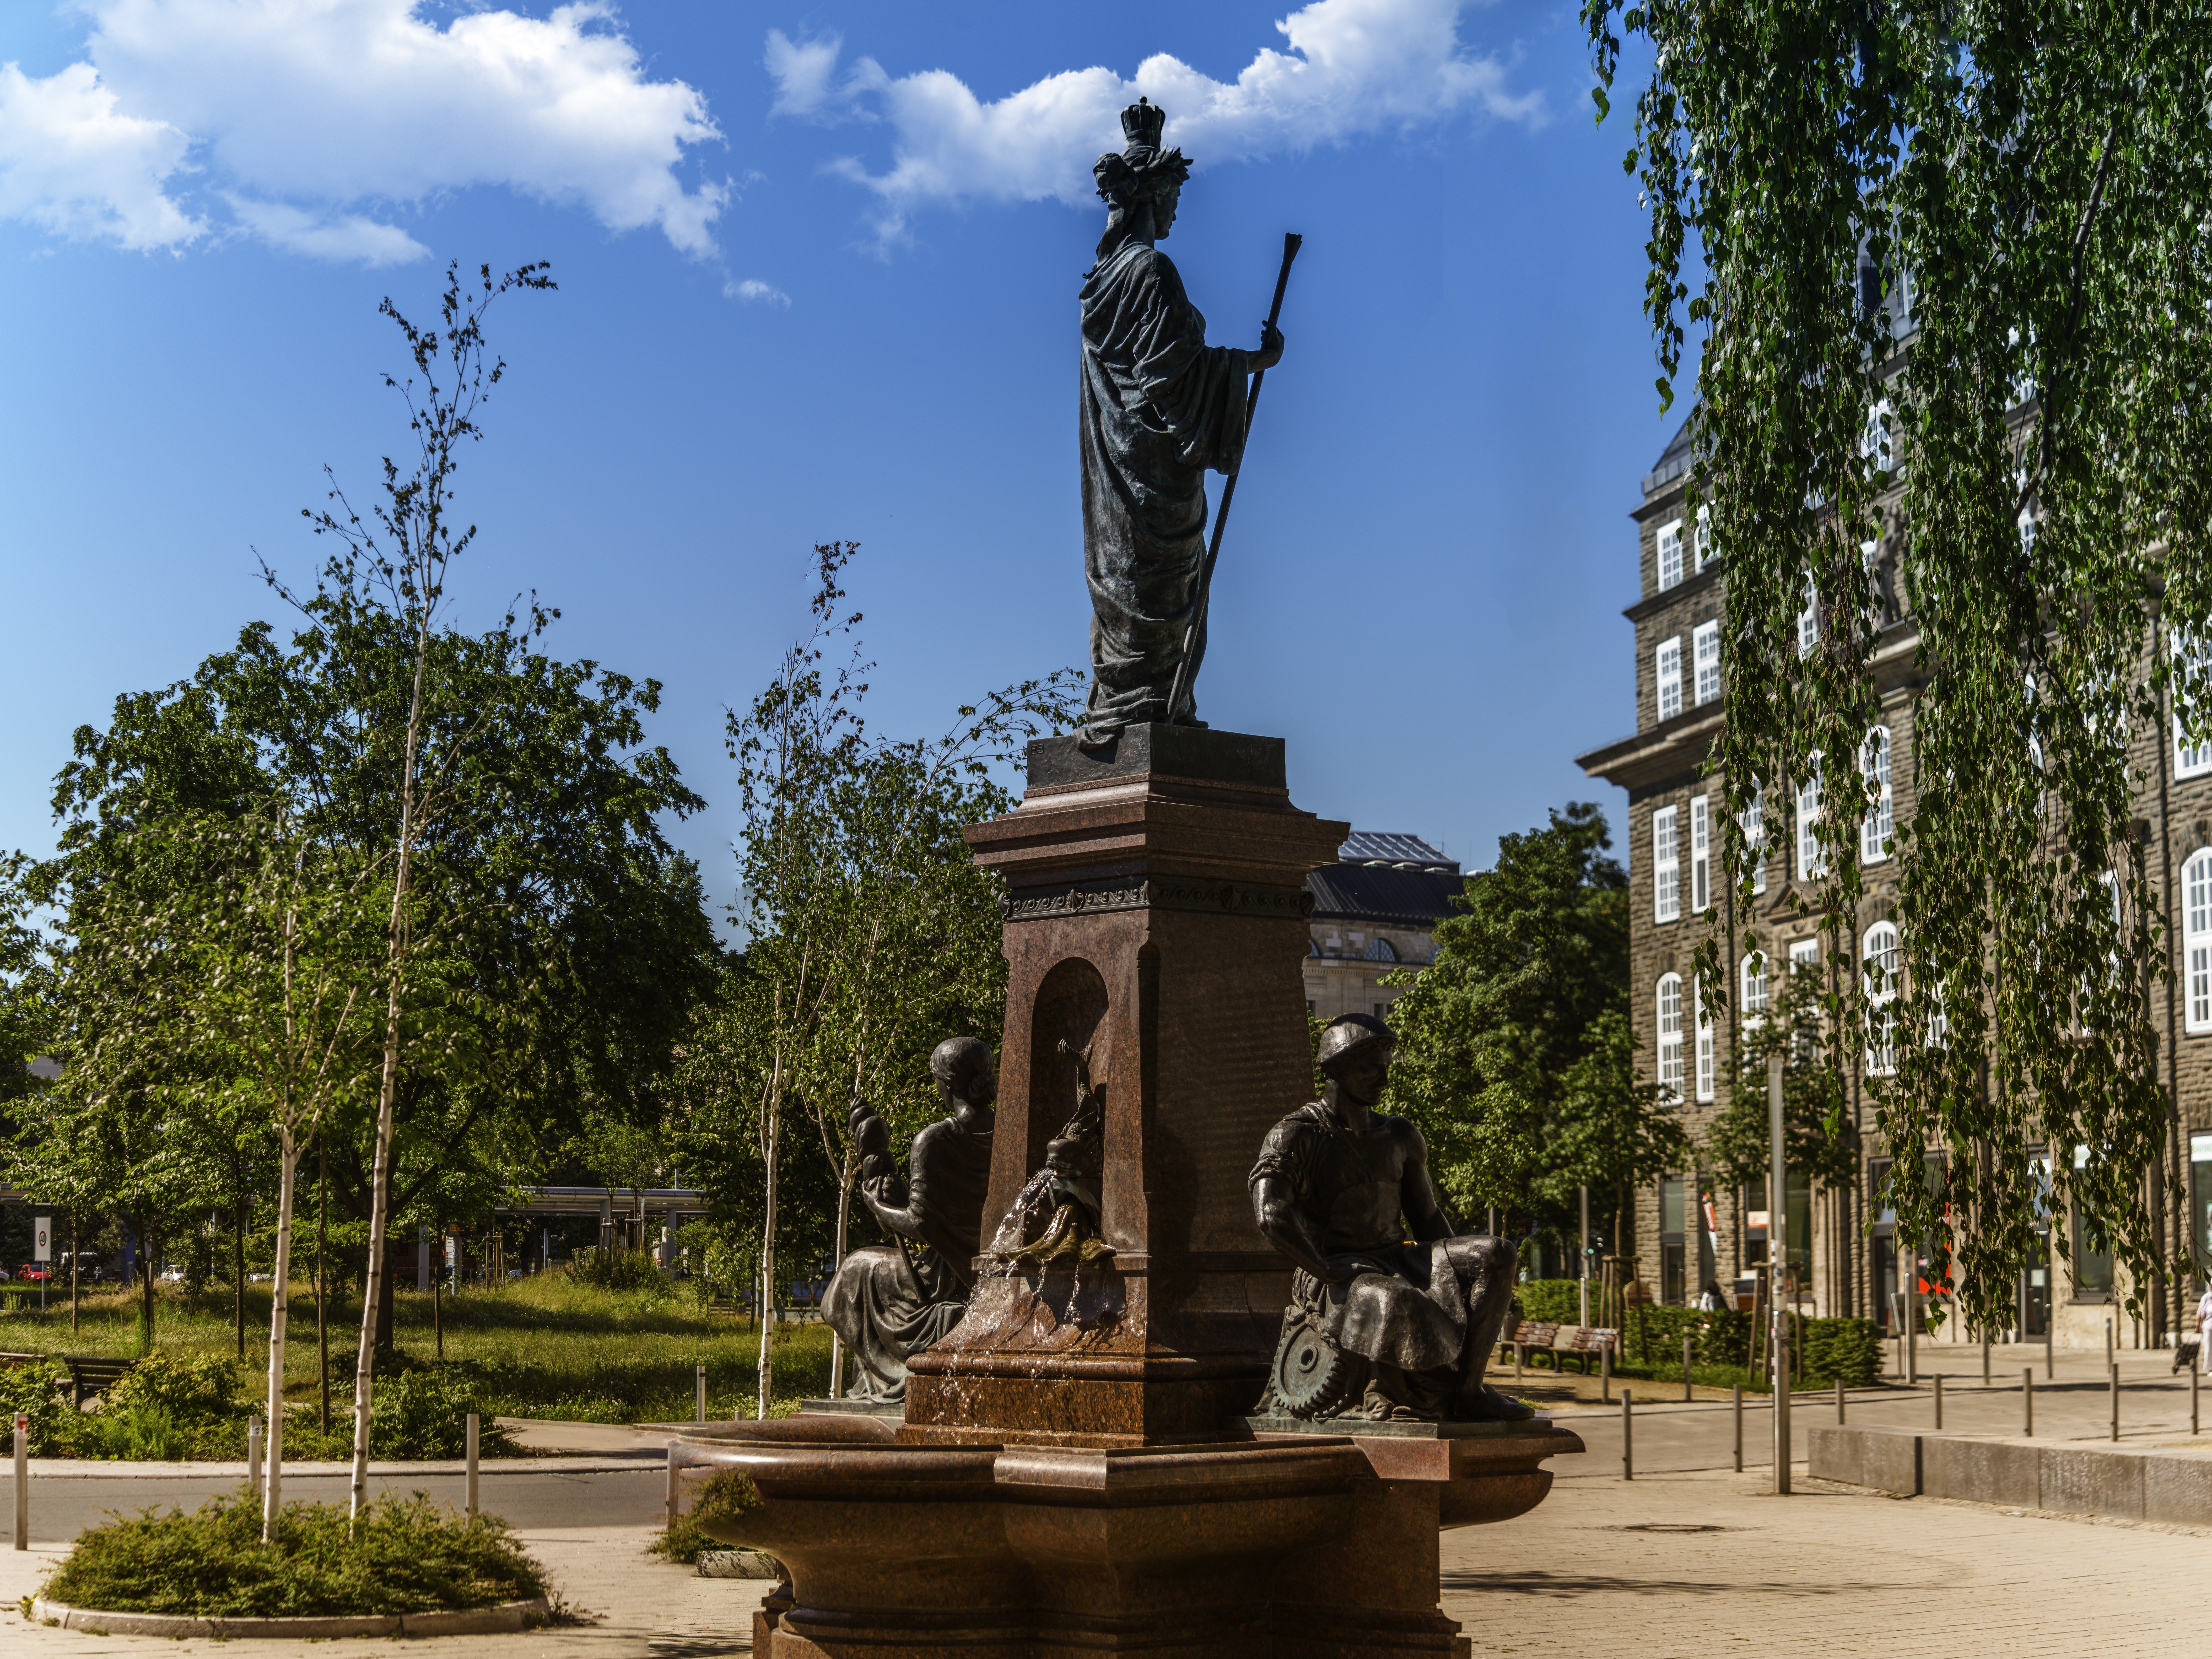
architecture, monument, statue, plaza, landmark, sculpture, memorial, art, fountain, town square, water feature, saxonia, chemnitz